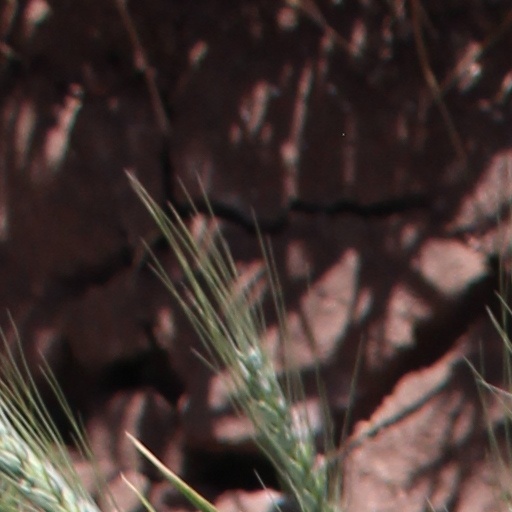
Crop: wheat